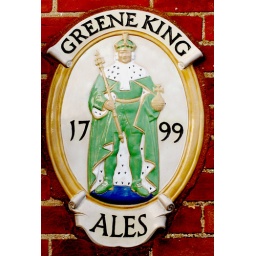
This is a sign on a wall of The Chequers pub in Streatley near Luton Beds.